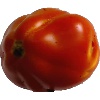
Label: Tomato 1